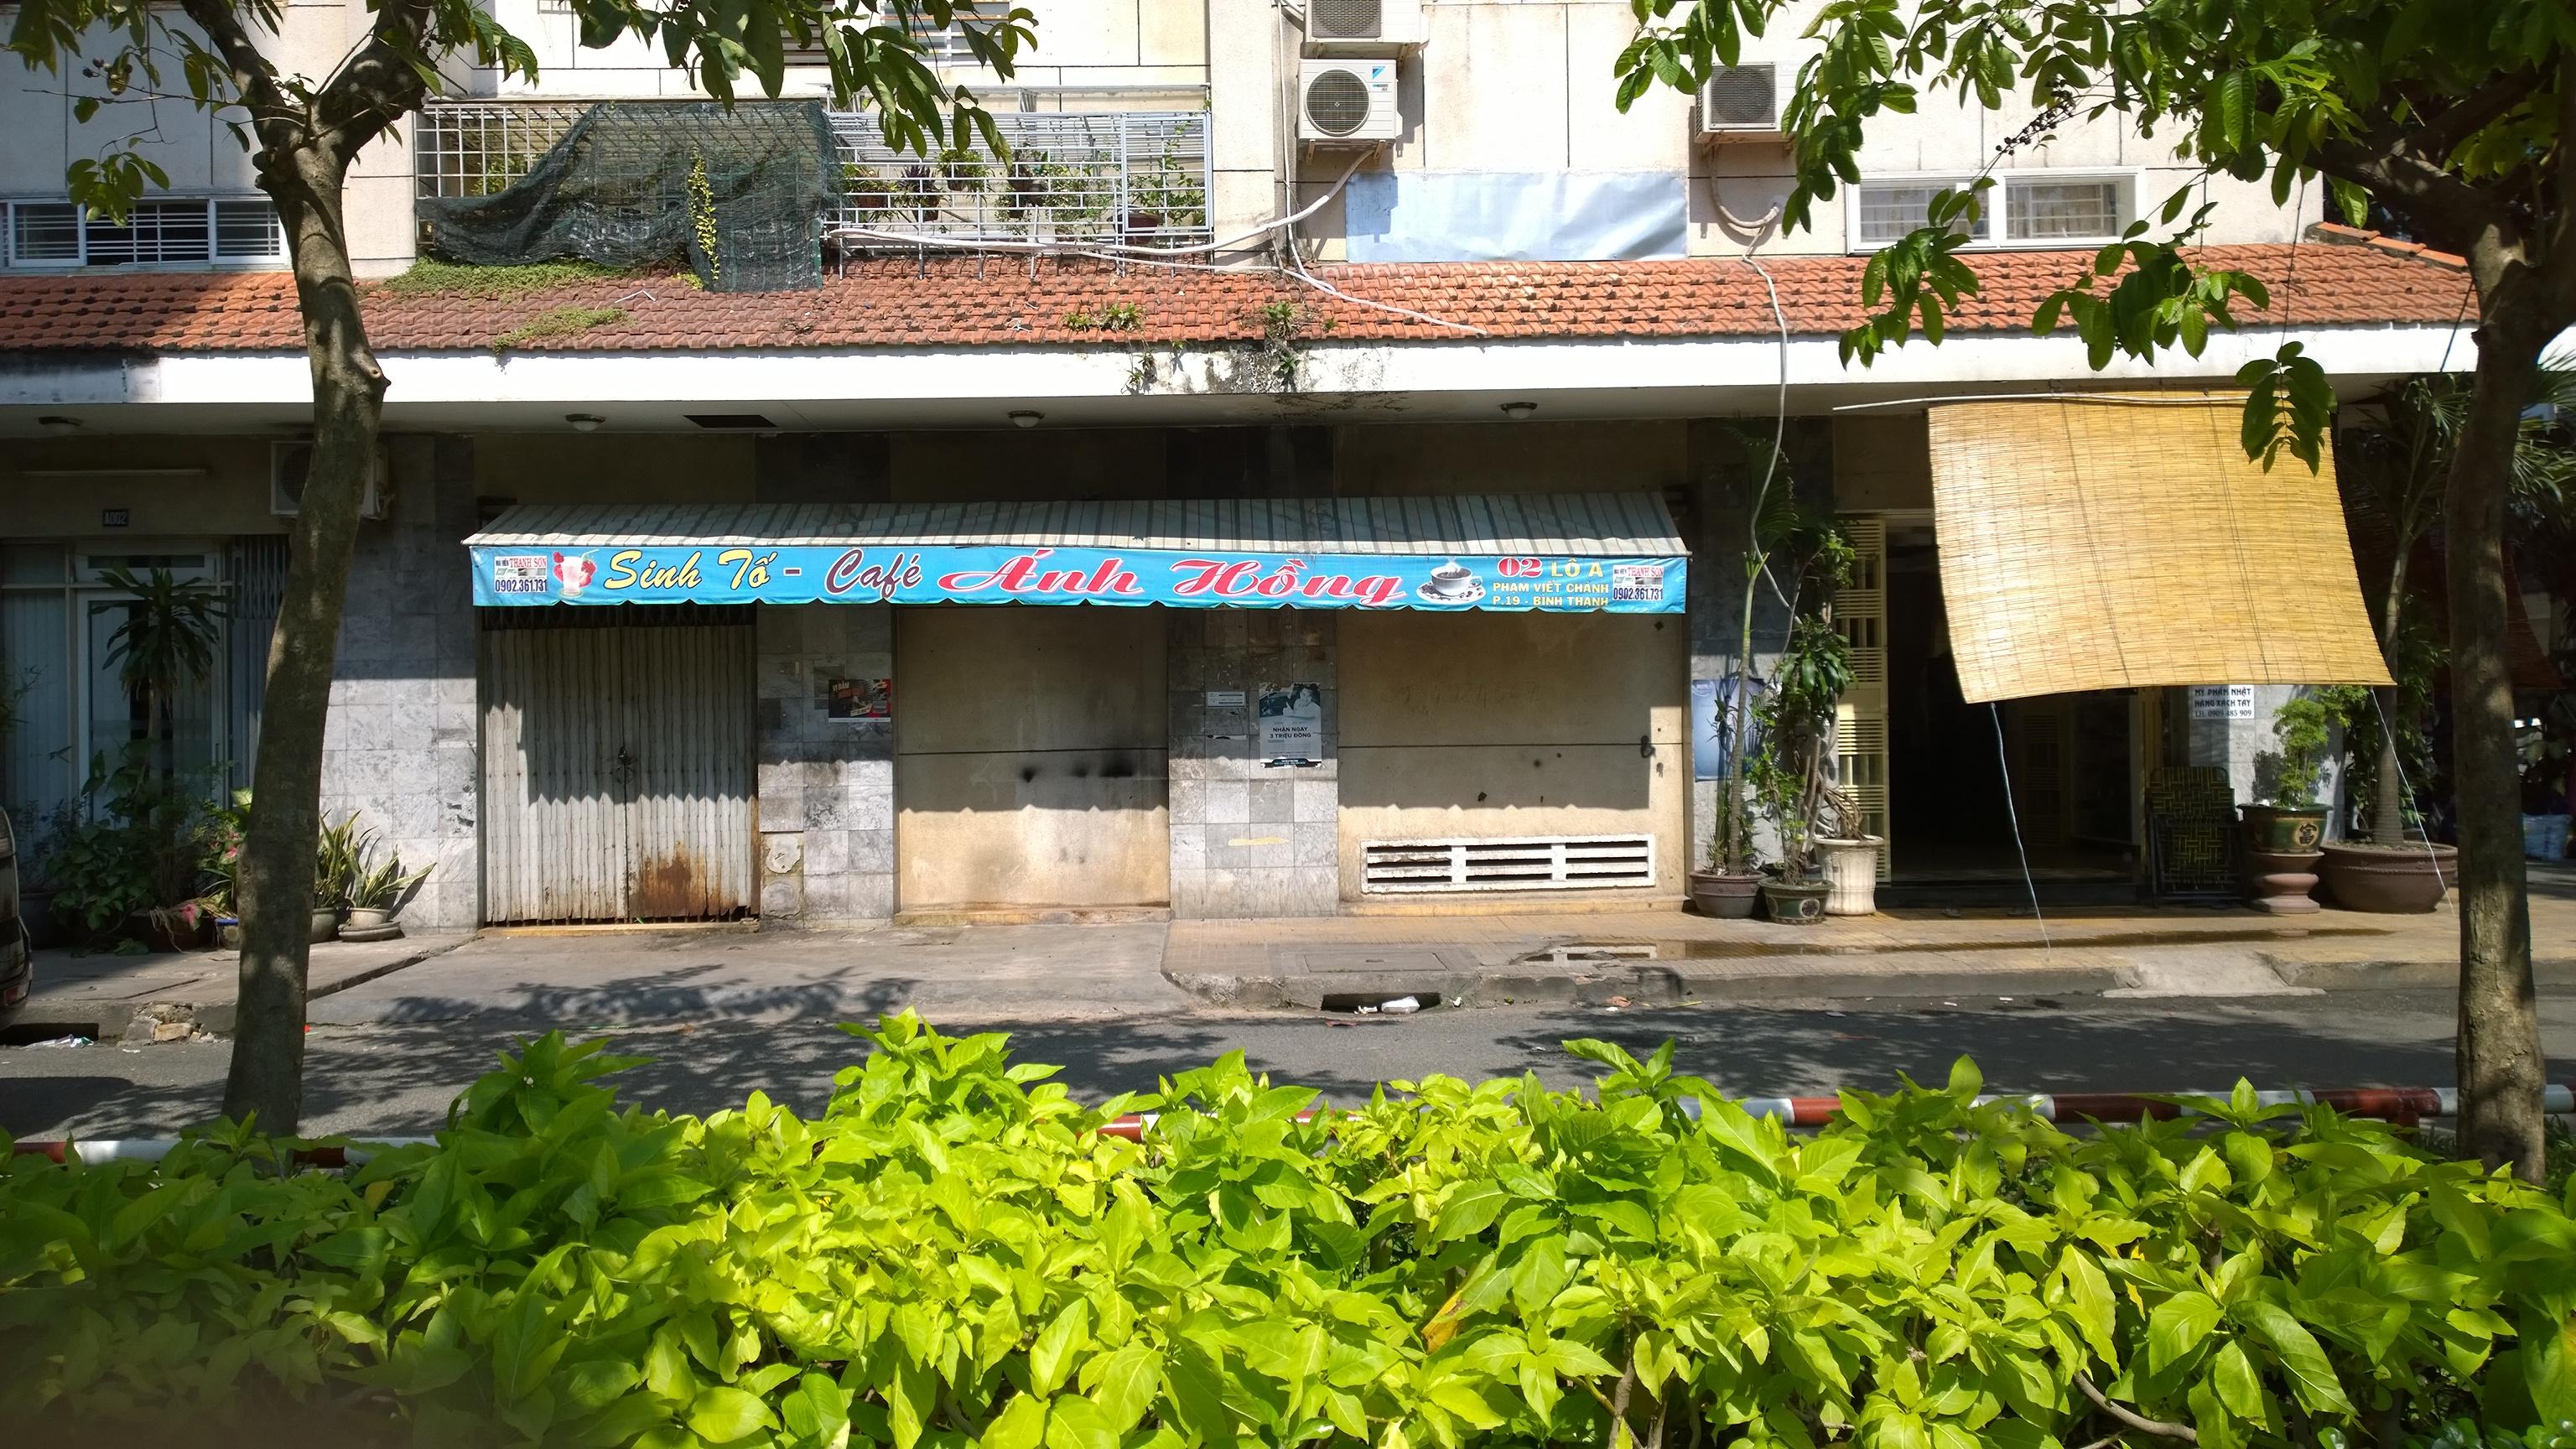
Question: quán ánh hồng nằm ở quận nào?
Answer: quán ánh hồng nằm ở quận bình thạnh